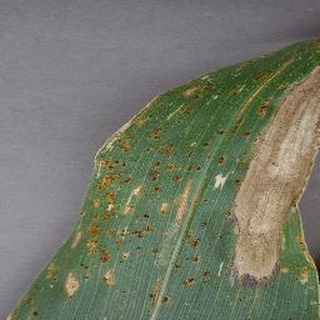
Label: corn_cercospora_leaf_spot